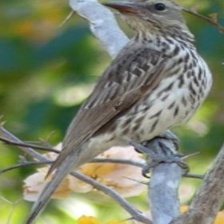
Species: AUSTRALASIAN FIGBIRD
Scientific name: SPHECOTHERES VIEILLOTI